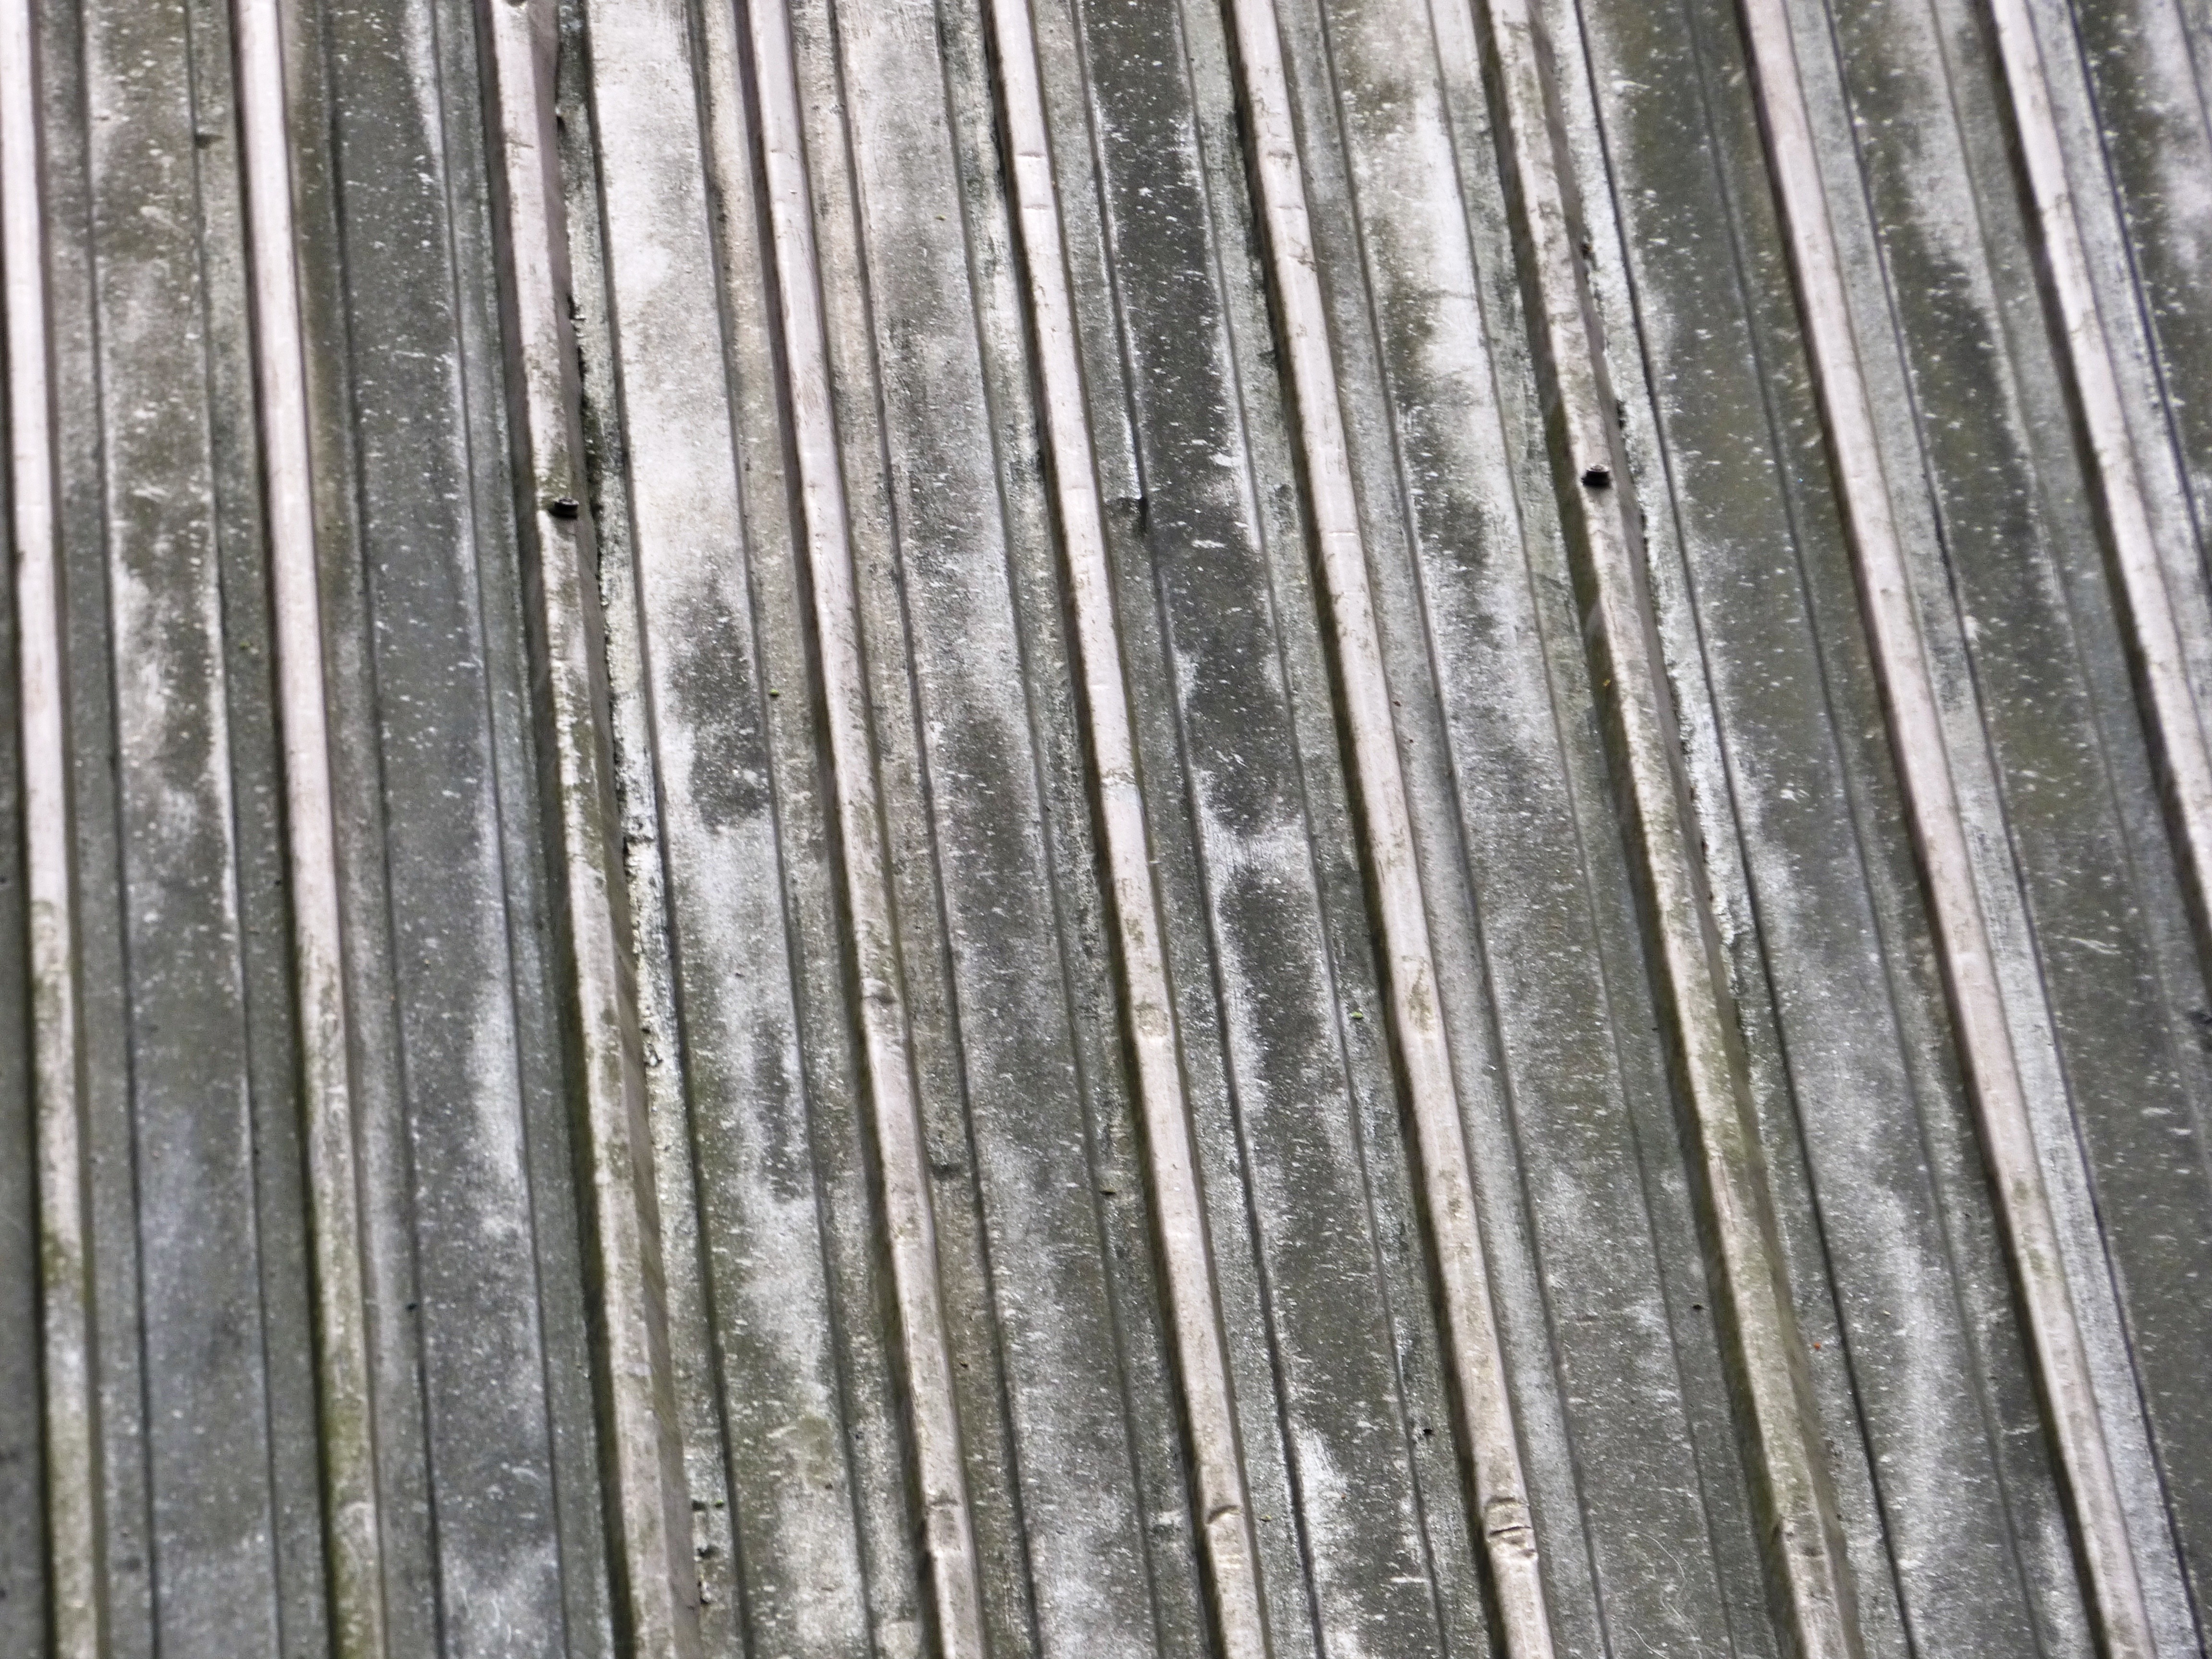
wood, texture, floor, line, model, metal, symmetry, parallel, strips, the background, flooring, seat belts, outdoor structure, steel sheet